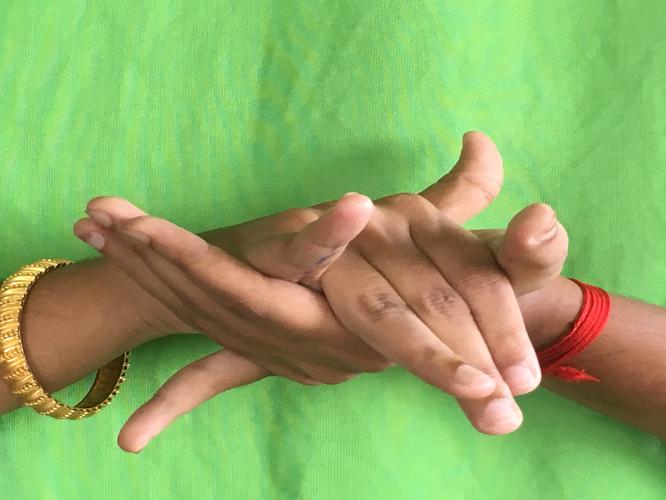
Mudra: Kurma
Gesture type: double_hand